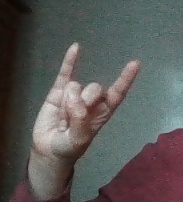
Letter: la